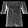
Label: Shirt